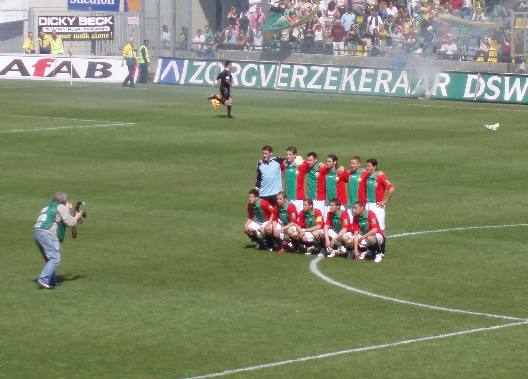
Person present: Yes